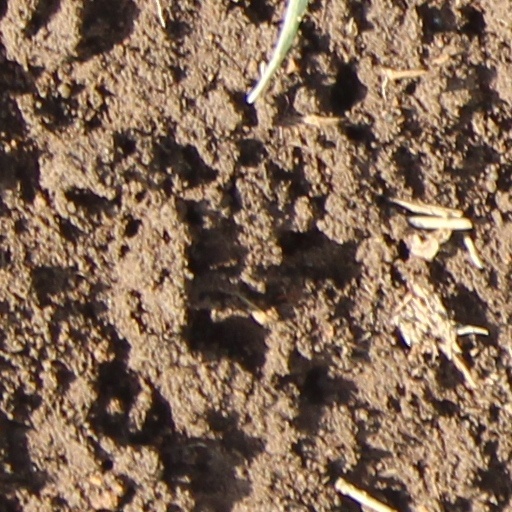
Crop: wheat